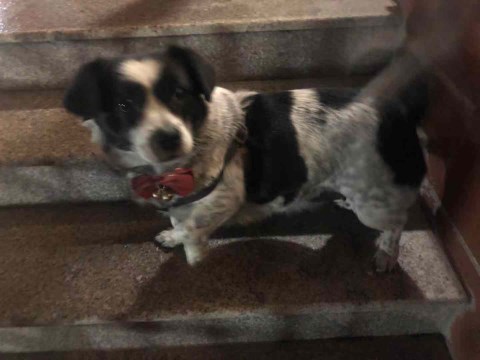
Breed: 3336-n000121-chinese_rural_dog